Babi Yar in poetry

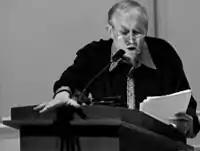
Yevgeny Yevtushenko's "Babi Yar" broke the long official silence about the connection between Babi Yar and the Holocaust.

In 1961, Yevgeny Yevtushenko published his poem "Babi Yar" in a leading Russian periodical, in part to protest the Soviet Union's refusal to recognize Babi Yar as a Holocaust site. The poem's first line is "Nad Babim Yarom pamyatnikov nyet" ("There are no monuments over Babi Yar"). The anniversary of the massacre had been observed in the context of the "Great Patriotic War" throughout the 1950s and 60s; the code of silence about what it meant for the Jews was broken only in 1961, with the publication of Yevtushenko's "Babi Yar", in "Literaturnaya Gazeta". The poet denounced both Soviet historical revisionism and still-common anti-Semitism in the Soviet Union of 1961. "[I]t spoke not only of the Nazi atrocities, but also of the Soviet government's own persecution of Jewish people." "Babi Yar" first circulated as "samizdat" (unofficial publications without state sanction). After its publication in "Literaturnaya Gazeta", Dmitri Shostakovich set it to music, as the first movement of his Thirteenth Symphony, subtitled "Babi Yar".